Claritas Rupes

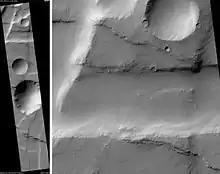
Claritas Rupes, as seen by HiRISE. Click on image to see layers. Scale bar is 1000 meters long.

Claritas Rupes is a scarp in the Phoenicis Lacus quadrangle of Mars, located at 26° South and 105.4° West. It is 924 km long and was named after an albedo feature at 25S, 110W. The term "Rupes" is used in planetary geology to refer to an escarpments or cliff on Mars and other planets. It is the Latin word for cliff.